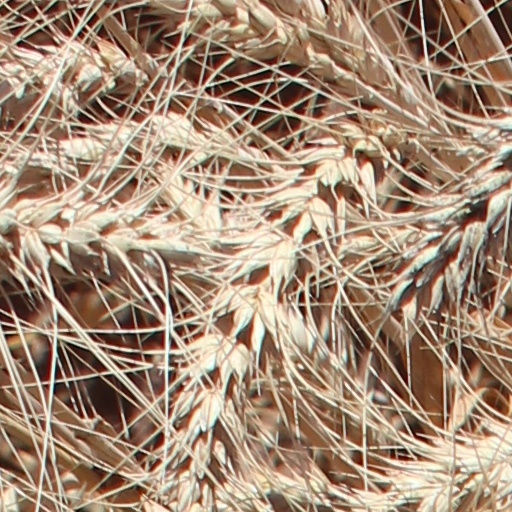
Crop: wheat